Roman Egypt

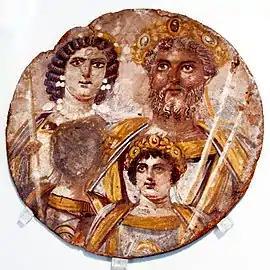
The first generations of the imperial Severan dynasty depicted on the "Severan Tondo" from Egypt (Antikensammlung Berlin)

The governor's powers as prefect, which included the rights to make edicts and, as the supreme judicial authority, to order capital punishment, expired as soon as his successor arrived in the provincial capital at Alexandria, who then also took up overall command of the Roman legions of the Egyptian garrison. (Initially, three legions were stationed in Egypt, with only two from the reign of Tiberius.) The official duties of the "praefectus Aegypti" are well known because enough records survive to reconstruct a mostly complete official calendar ("fasti") of the governors' engagements. Yearly in Lower Egypt, and once every two years in Upper Egypt, the "praefectus Aegypti" held a "conventus", during which legal trials were conducted and administrative officials' practices were examined, usually between January ("Ianuarius") and April ("Aprilis") in the Roman calendar. Evidence exists of more than 60 edicts issued by the Roman governors of Egypt.